Rakujitsu no Pathos

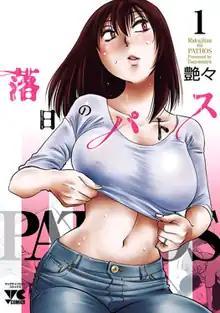
First volume cover, featuring Makoto Nakaima

is a Japanese manga series written and illustrated by . It has been serialized in Akita Shoten's manga magazine "" since November 2014.